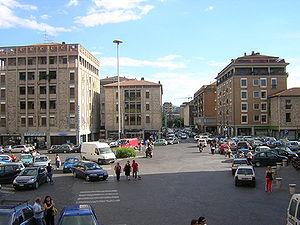
Terni est une ville, chef-lieu de la province de même nom en Ombrie.